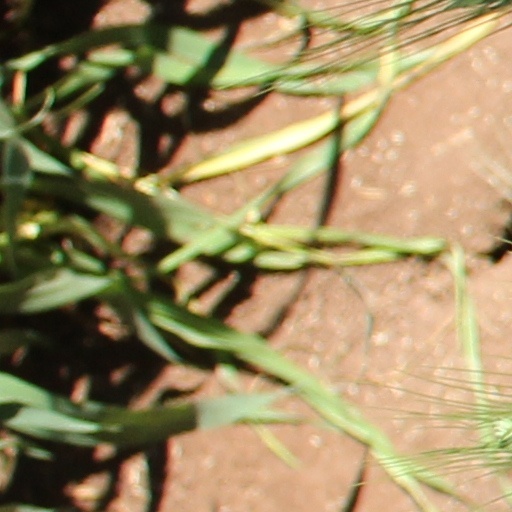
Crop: wheat